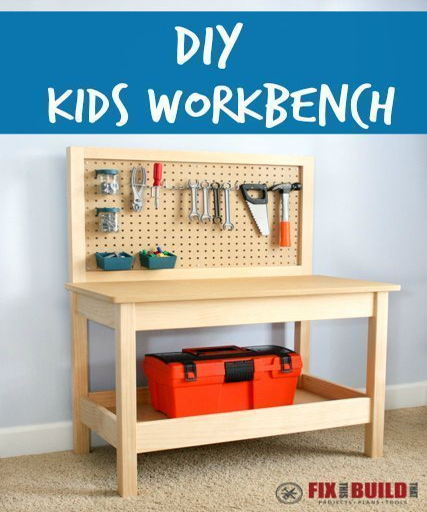
get free plans to this easy build .